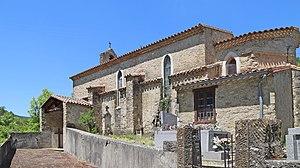
Eglise de St André
Festes-et-Saint-André prononcé en français : [fɛst.e.sɛ̃t‿ɑ̃dʁe], en occitan Fèstas e Sant Andrieu, est une commune française située dans le département de l'Aude, en région Occitanie.